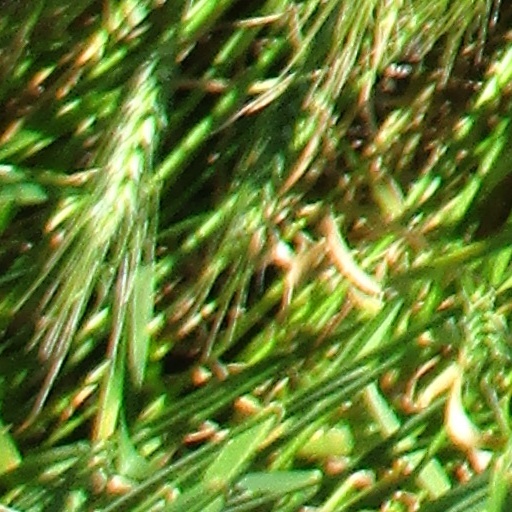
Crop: wheat